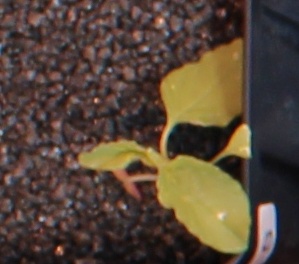
Label: Redroot Pigweed